Answer in natural language. Which point is closer to the camera taking this photo, point B  or point C? Choose between the following options: C or B
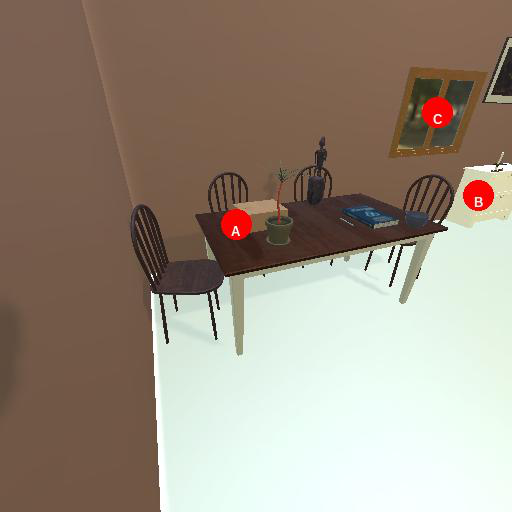
<answer>C</answer>